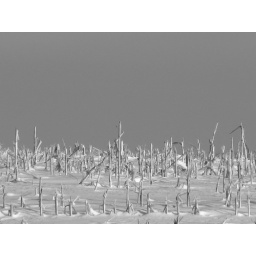
Cornstalk stubble stands above the white snow against the gray winter sky in rural Scott County Iowa.